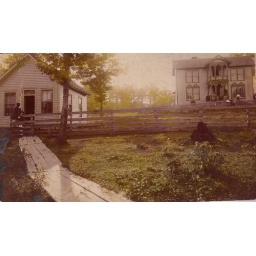
Dr. Dan's home and office in Cowen, WV.